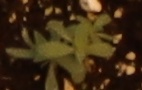
Label: Kochia